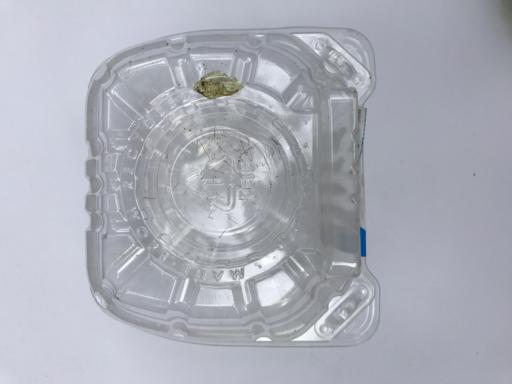
Waste category: plastic